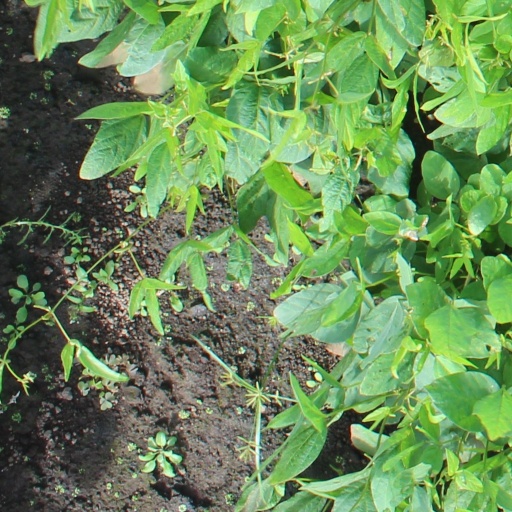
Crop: soybean